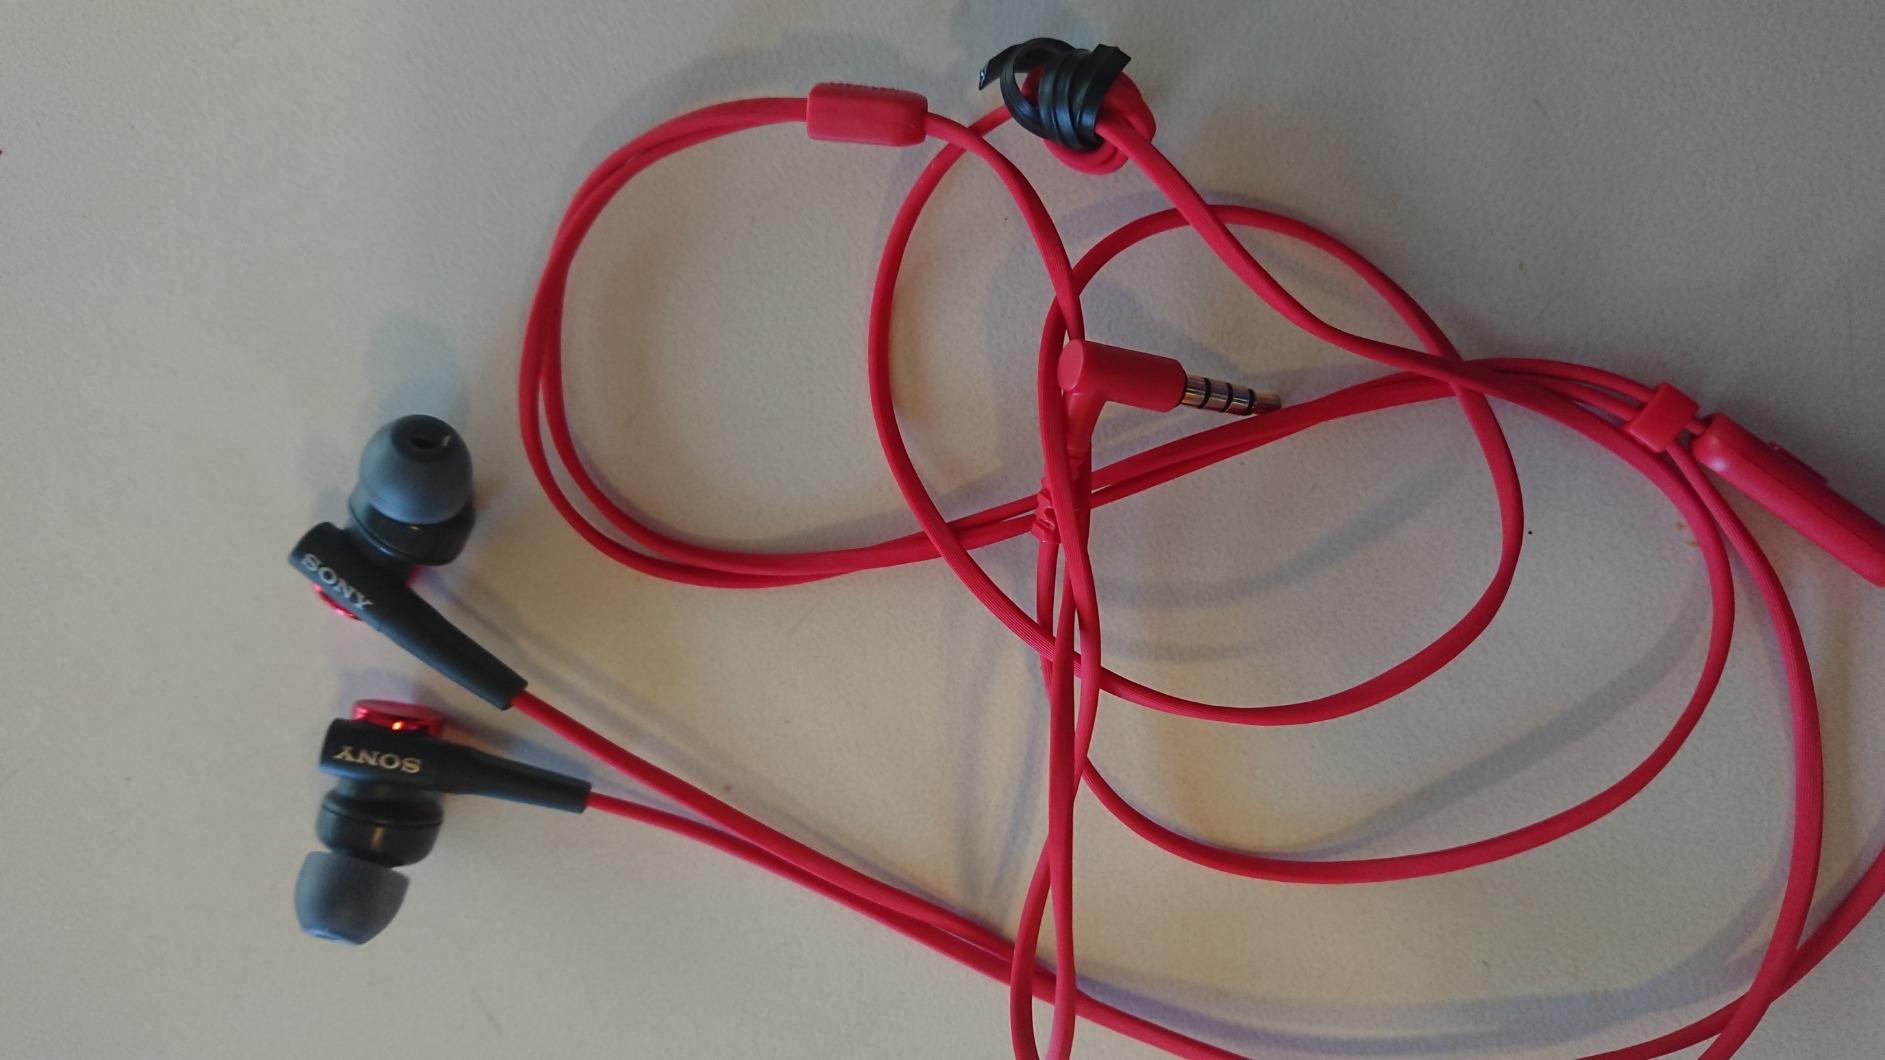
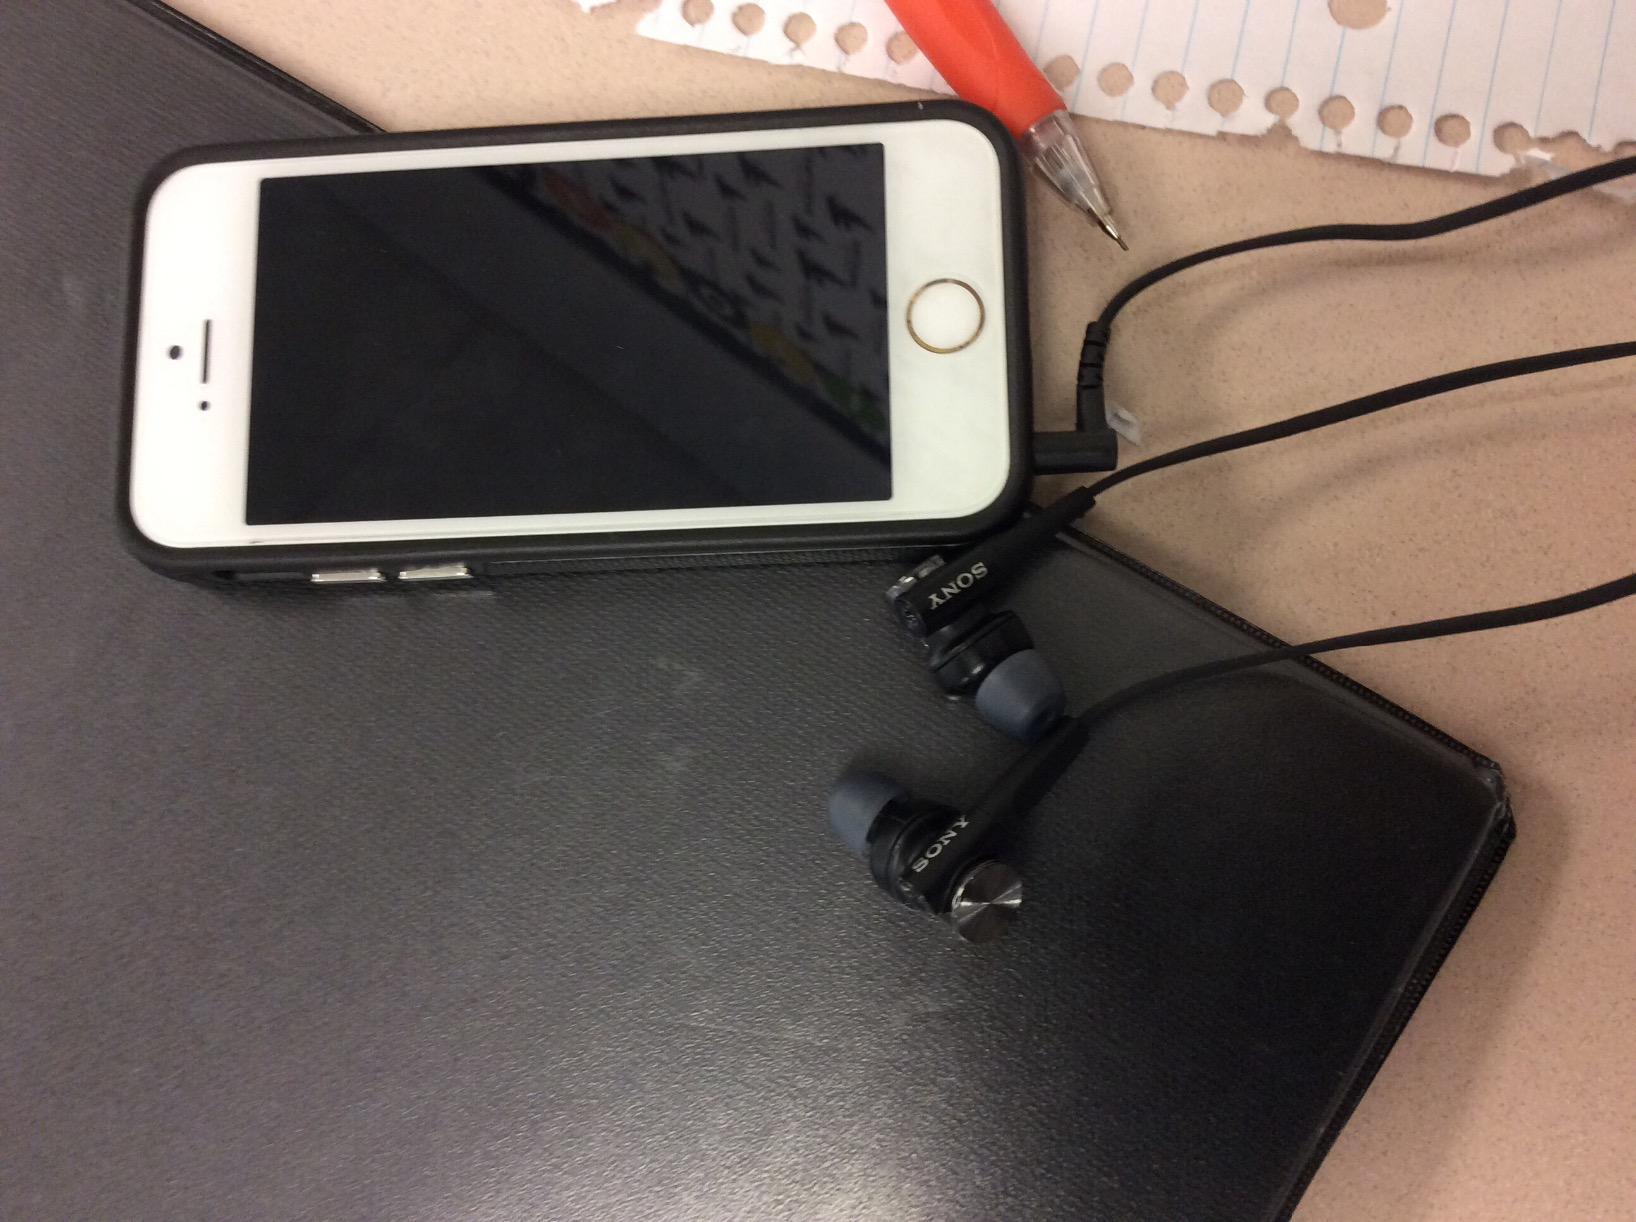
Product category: headphones
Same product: no